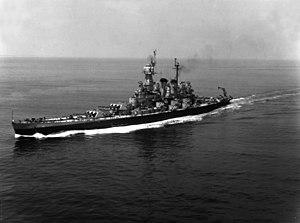
L'histoire de l'United States Navy, marine militaire des États-Unis, se divise en deux grandes périodes : l'Old Navy, une flotte relativement petite mais respectée qui a apporté un grand nombre d'innovations comme l'utilisation des cuirassés durant la guerre de Sécession, et la nouvelle marine, la New Navy, résultat d'un effort de modernisation commencé dans les années 1880 et qui aboutit à la constitution de la plus grande marine au monde dans les années 1920.
Le USS North Carolina (BB-55) est un cuirassé de classe North Carolina appartenant à l'US Navy. Il est particulièrement connu pour sa participation dans le théâtre Pacifique durant la Seconde Guerre mondiale, notamment en protection des porte-avions.
"Ceci est la liste des cuirassés de la Marine des États-Unis. Elle comprend tous les navires avec le symbole de classement de la coque ""BB"".